FeatherPad

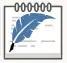
Original FeatherPad logo

FeatherPad includes text drag and drop support, search, search and replace, optional line numbering, automatic detection of text encoding, syntax highlighting for many common programming languages, ability to open URLs in a browser, optional side-pane or tabbed page navigation and spell-checking.